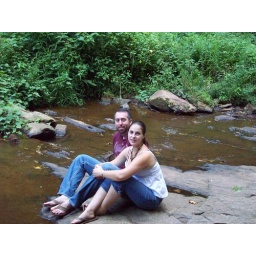
Dusty and I sitting a river bed at the Biltmore in Asheville, NC